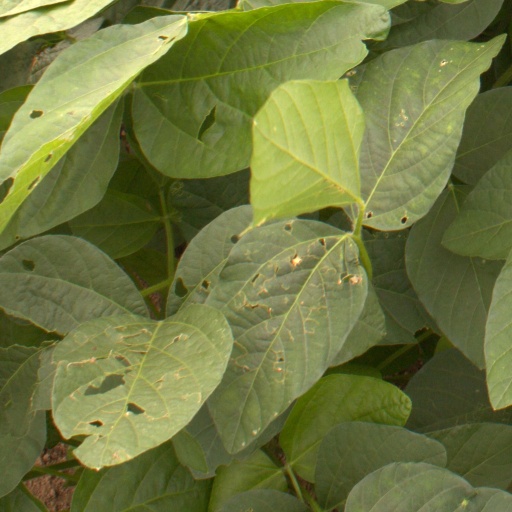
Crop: soybean